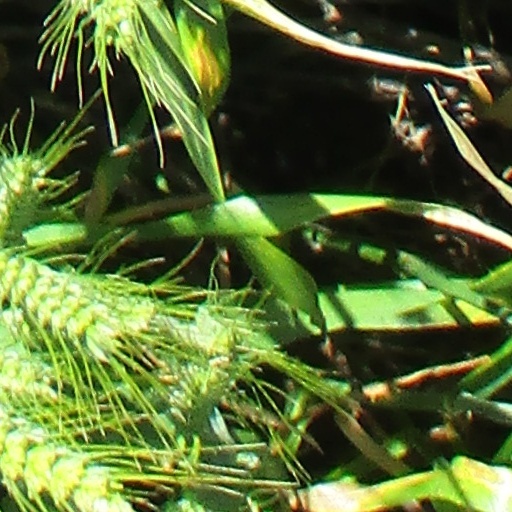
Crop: wheat